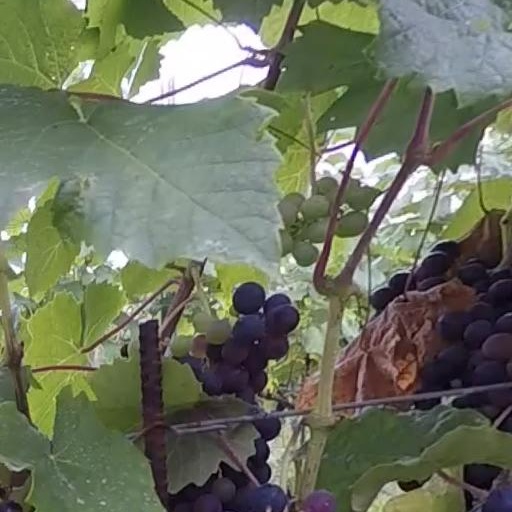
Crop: grape